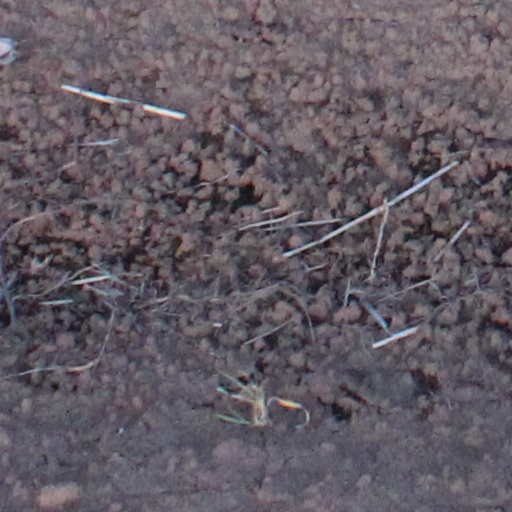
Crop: wheat